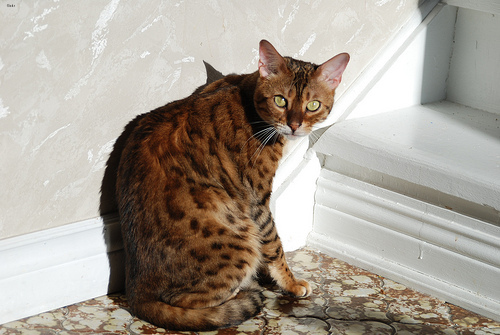
Animal: cat
Breed: bengal